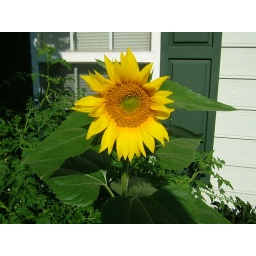
This sunflower grew from a birdseed bell that I had hanging in the tree in the spring time.